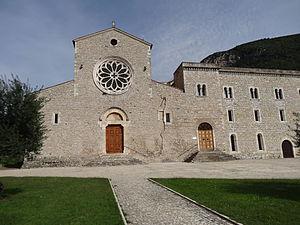
Cet article liste les abbayes cisterciennes actives ou ayant existé sur le territoire italien actuel. Il s'agit des abbayes de religieux appartenant à l'ordre cistercien.
L'Abbaye de Valvisciolo, sise près de Sermoneta dans la province de Latina, Latium, est une abbaye fondée à l’origine par des moines grecs basiliens au VIIIᵉ siècle. Reconstruite par les Templiers en 1240, elle est devenue cistercienne en 1315. Interrompue en 1807, la vie monastique y a repris en 1864. L’abbaye fait partie de la congrégation cistercienne de Casamari.